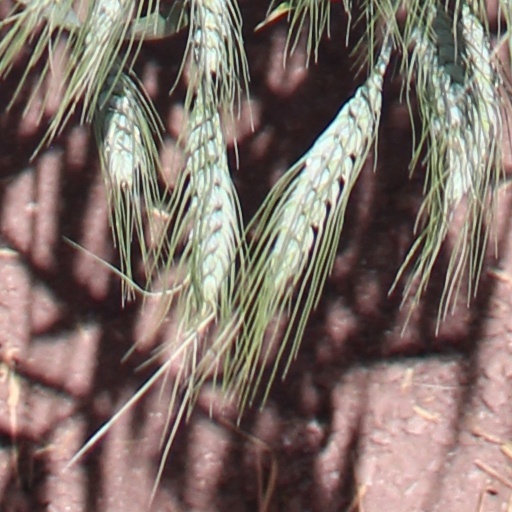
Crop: wheat